Head Phones President

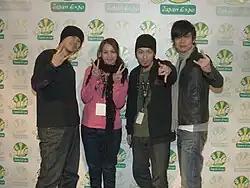
Batch, Anza, Narumi and Hiro at Japan Expo Sud 2011 in France

On September 3, 2010, they released the self-cover album "Pobl Lliw", which includes rearranged versions of old songs as well as some all new tracks. On September 19, 2010, Head Phones President performed at D'erlanger's Abstinence's Door #005 with defspiral and Girugamesh. The concert was streamed worldwide live on Ustream.tv. The band returned to New York City to play three shows as part of Frank Wood's 10 Days of Wood music event in November. On November 24, 2010, the band announced that guitarist Mar had resigned from the band due to unspecified personal reasons. The band publicly wished him well and stated that they would continue activities without him.